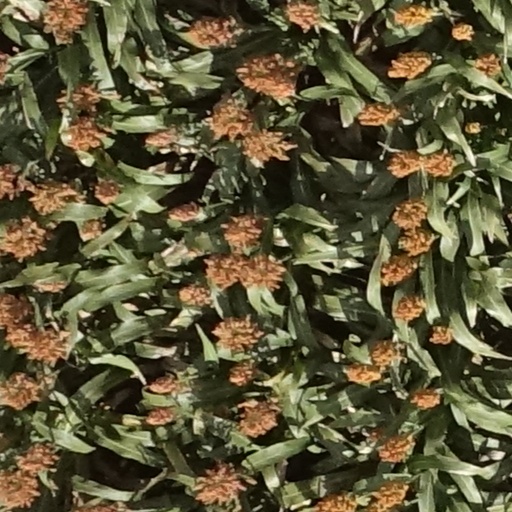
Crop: sorghum